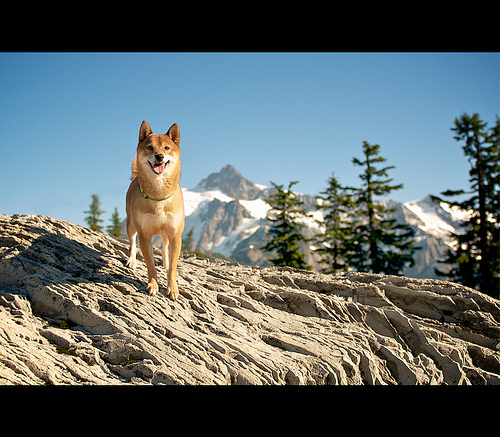
Breed: shiba inu